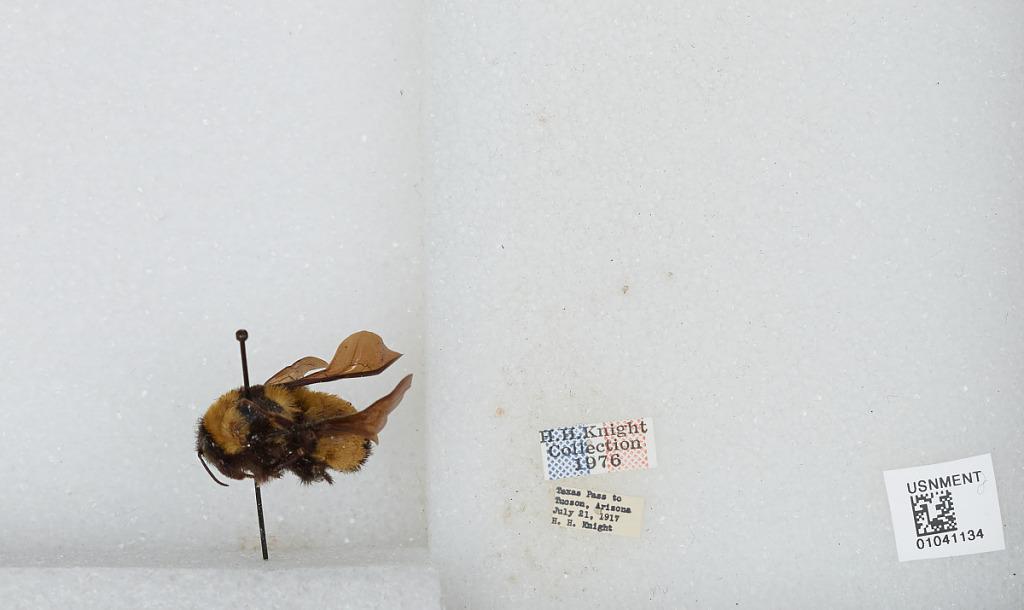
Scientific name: Bombus sp.
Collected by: H. Knight
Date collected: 1917-7-21
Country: United States
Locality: Texas Pass to Tucson, Arizona